Kurdish villages depopulated by Turkey

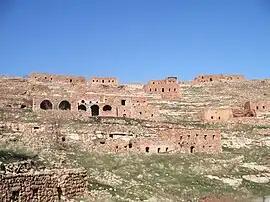
A previously depopulated Kurdish village; Ulaş, in Dargeçit District

The number of Kurdish villages depopulated by Turkey is estimated at around 3,000. Since 1984, the Turkish military has embarked on a campaign to eradicate the Kurdistan Workers Party; by the year 2000, some 30,000 people had died and two million Kurdish refugees had been driven out of their homes into cities.